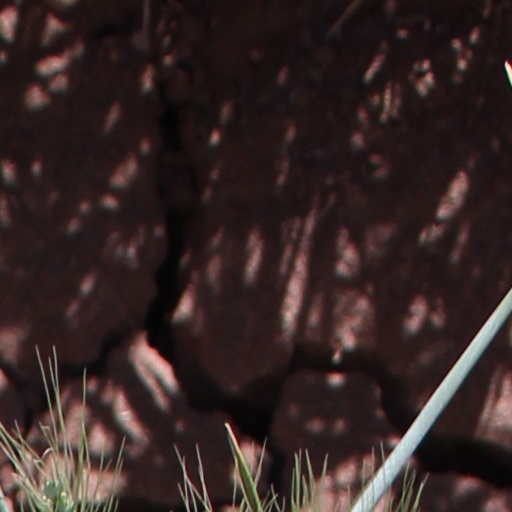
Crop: wheat